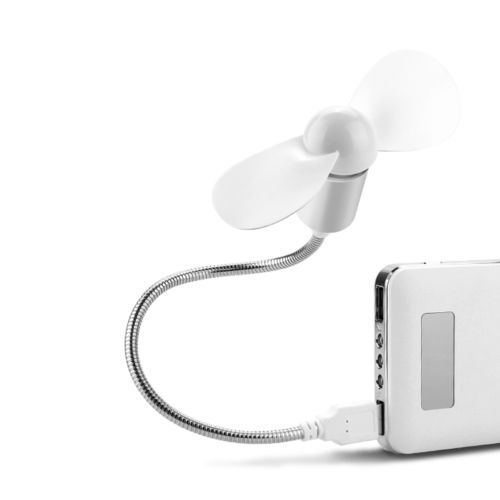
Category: fan